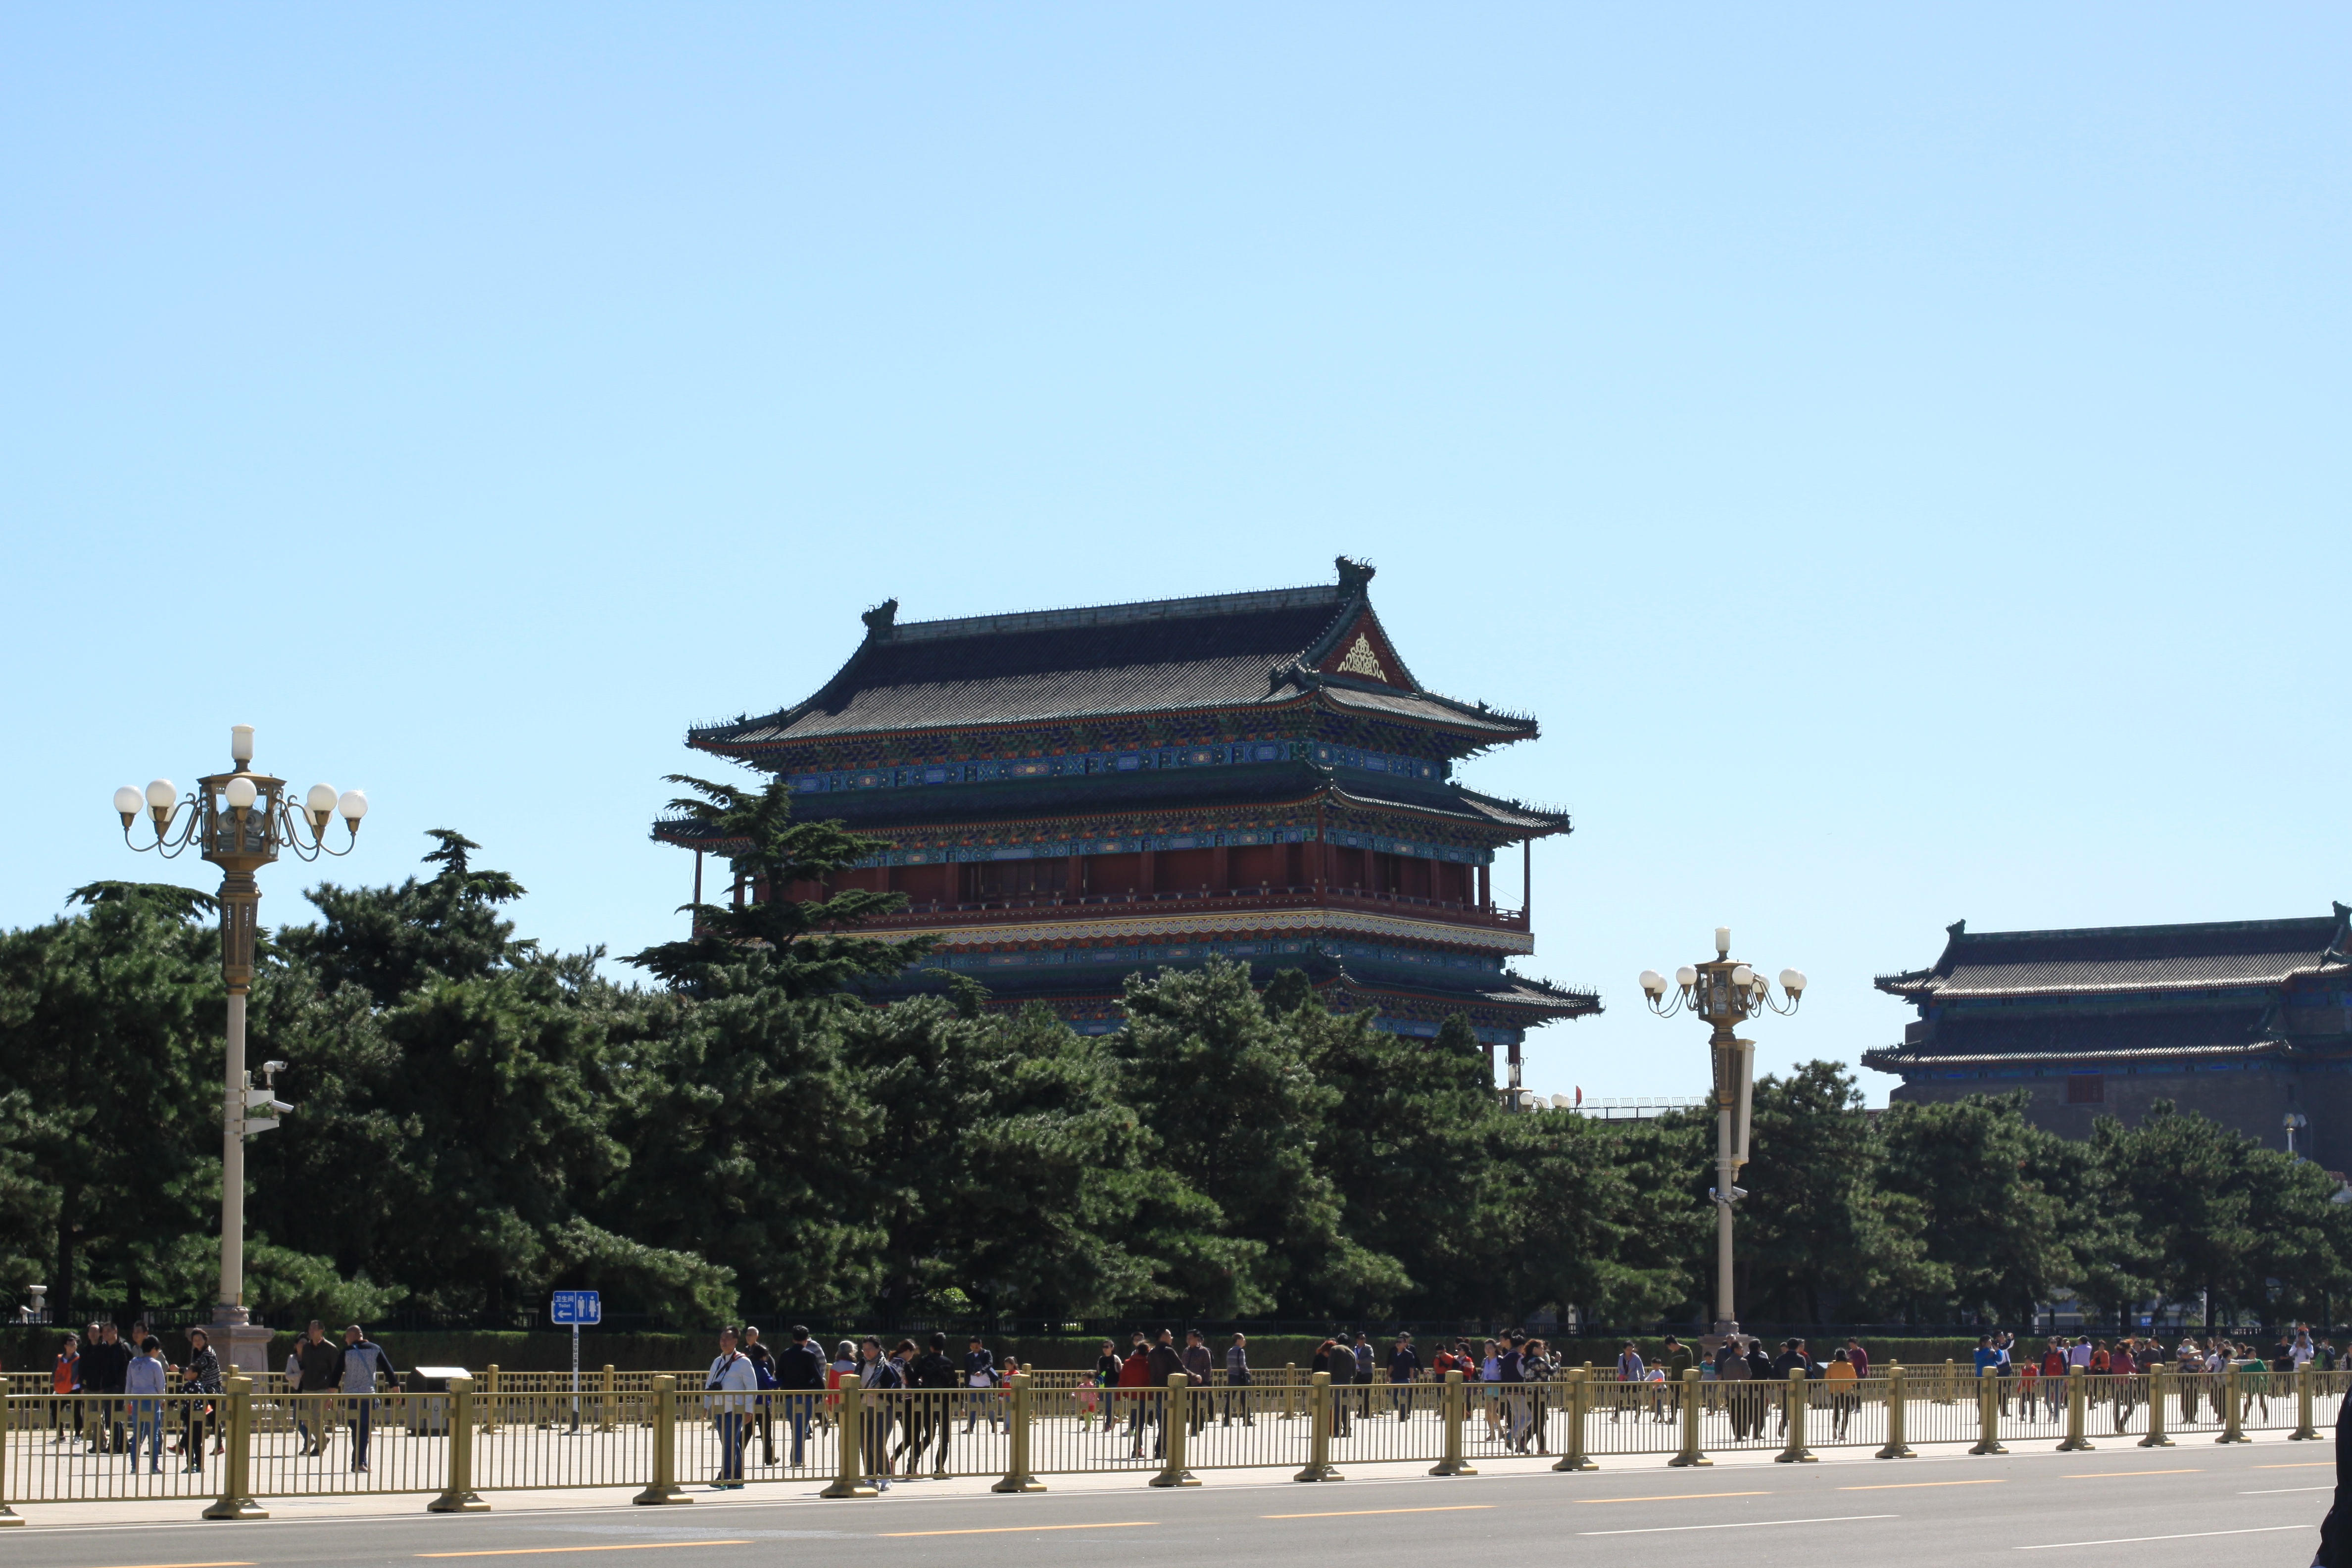
building, palace, city, tower, plaza, landmark, door, place of worship, temple, beijing, town square, china, chinese architecture, pagoda, historic buildings, tourist attractions, zhengyang, qianmen